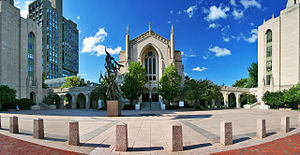
Boston University
Marsh Plaza, beliggende på campusset ved Charles River.
Boston University er et privat universitet i Boston i staten Massachusetts, USA. Universitetet har omkring 32.000 studerende og 7.500 ansatte.